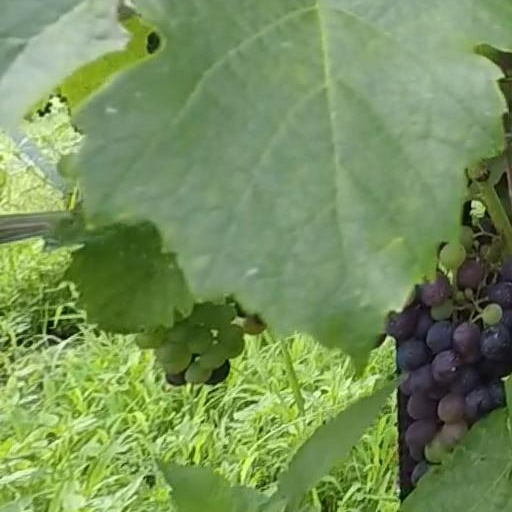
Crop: grape